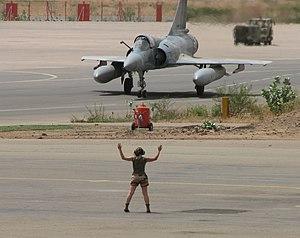
Les bombardements de l'Ennedi ont lieu du 3 au 6 février 2019 et sont menés par les forces aériennes françaises contre une colonne de rebelles tchadiens de l'Union des forces de la résistance, dans le plateau de l'Ennedi.
La base aérienne 172 Fort-Lamy, créée en 1939, est un site opérationnel de l'Armée de l'air, situé sur le territoire de la ville de N'Djamena, au Tchad.